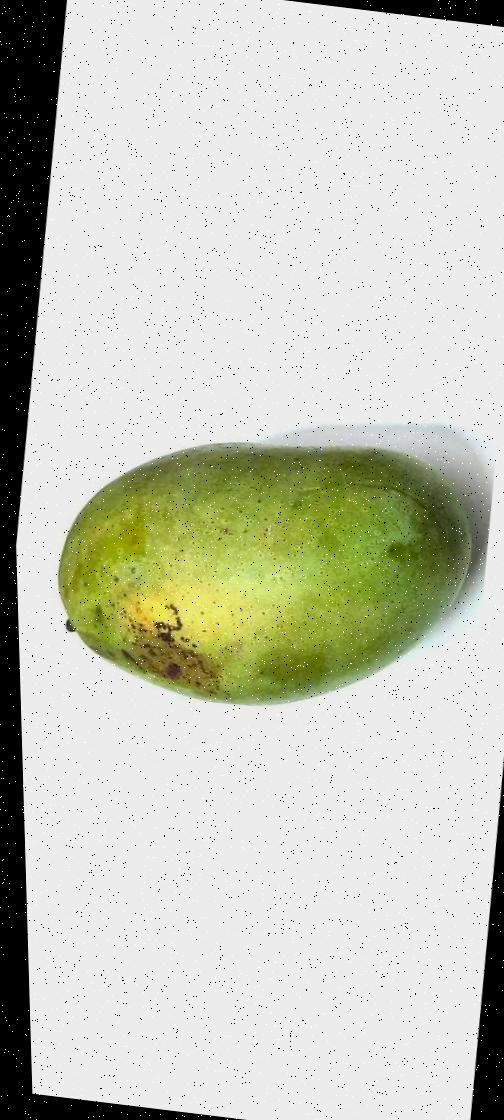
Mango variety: Fazli Shurmai